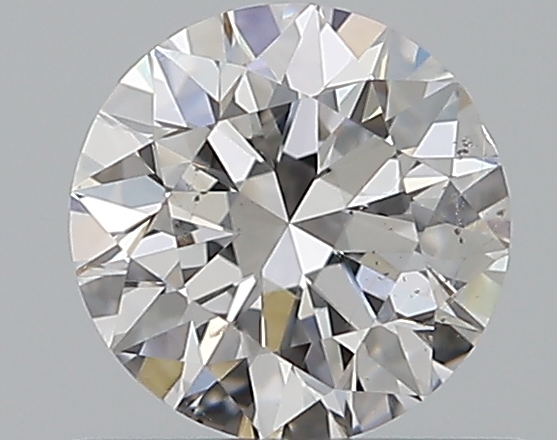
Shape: round
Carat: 0.5
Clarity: SI1
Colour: F
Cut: VG
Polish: GD
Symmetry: GD
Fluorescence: N
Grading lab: GIA
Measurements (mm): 5.03 x 5.1 x 3.17